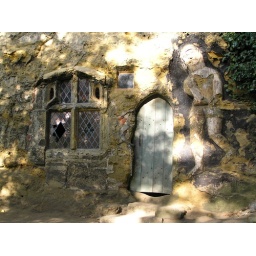
the house in the rock